Jean Rollin

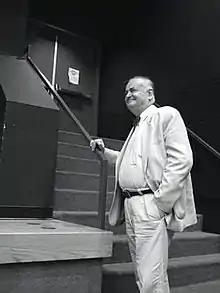
Rollin prior to receiving the "Life Time Achievement Award" at the Montreal Fantasia Film Festival on 15 July 2007

In 1968, Jean directed his first feature "Le viol du vampire" ("The Rape of the Vampire"). At the time he was still not known in the world of cinema, having only done a few short films and documentaries. The film was shot on a low budget, and consisted of two parts because it was originally intended to be another short film; the second part was later added so that it was released as a feature film. The release of "Le Viol" caused public scandal and outrage, his strong inspiration of American serials did not attract viewers. It was released during the events of May 1968, and due to the riots, it was a rare theatrical production at the time. Rollin himself was also threatened due to this scandal, because of this, he briefly decided to give up making films.